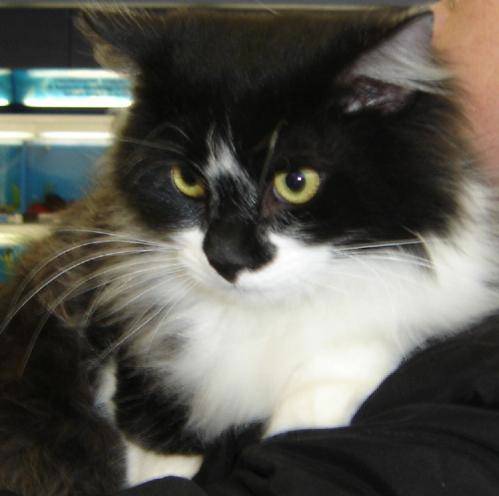
Label: cat